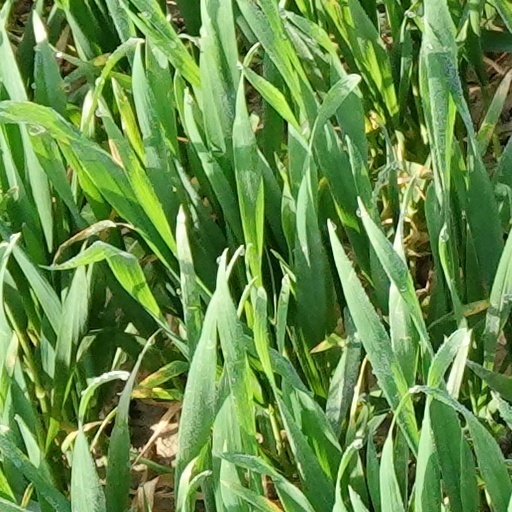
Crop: wheat